Servigney

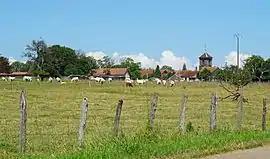
A general view of Servigney

Servigney is a commune in the Haute-Saône department in the region of Bourgogne-Franche-Comté in eastern France.